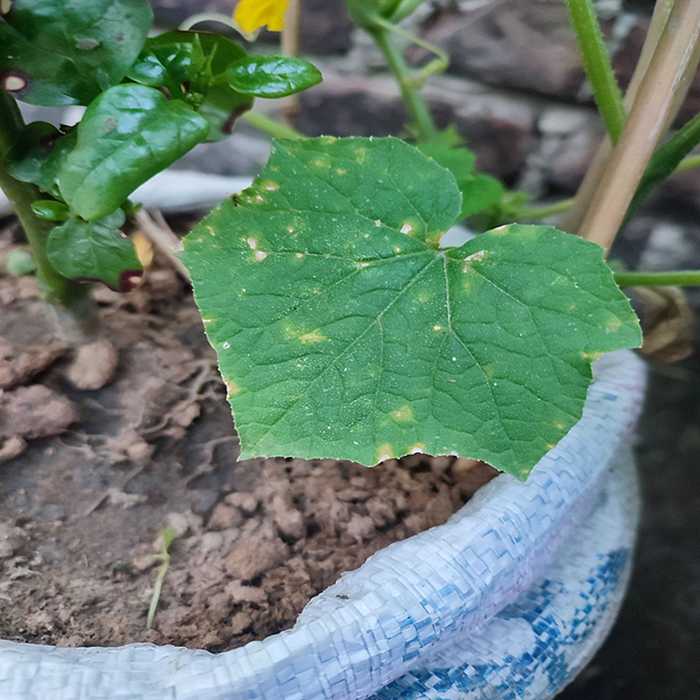
Plant: Cucumber
Label: Downy mildew